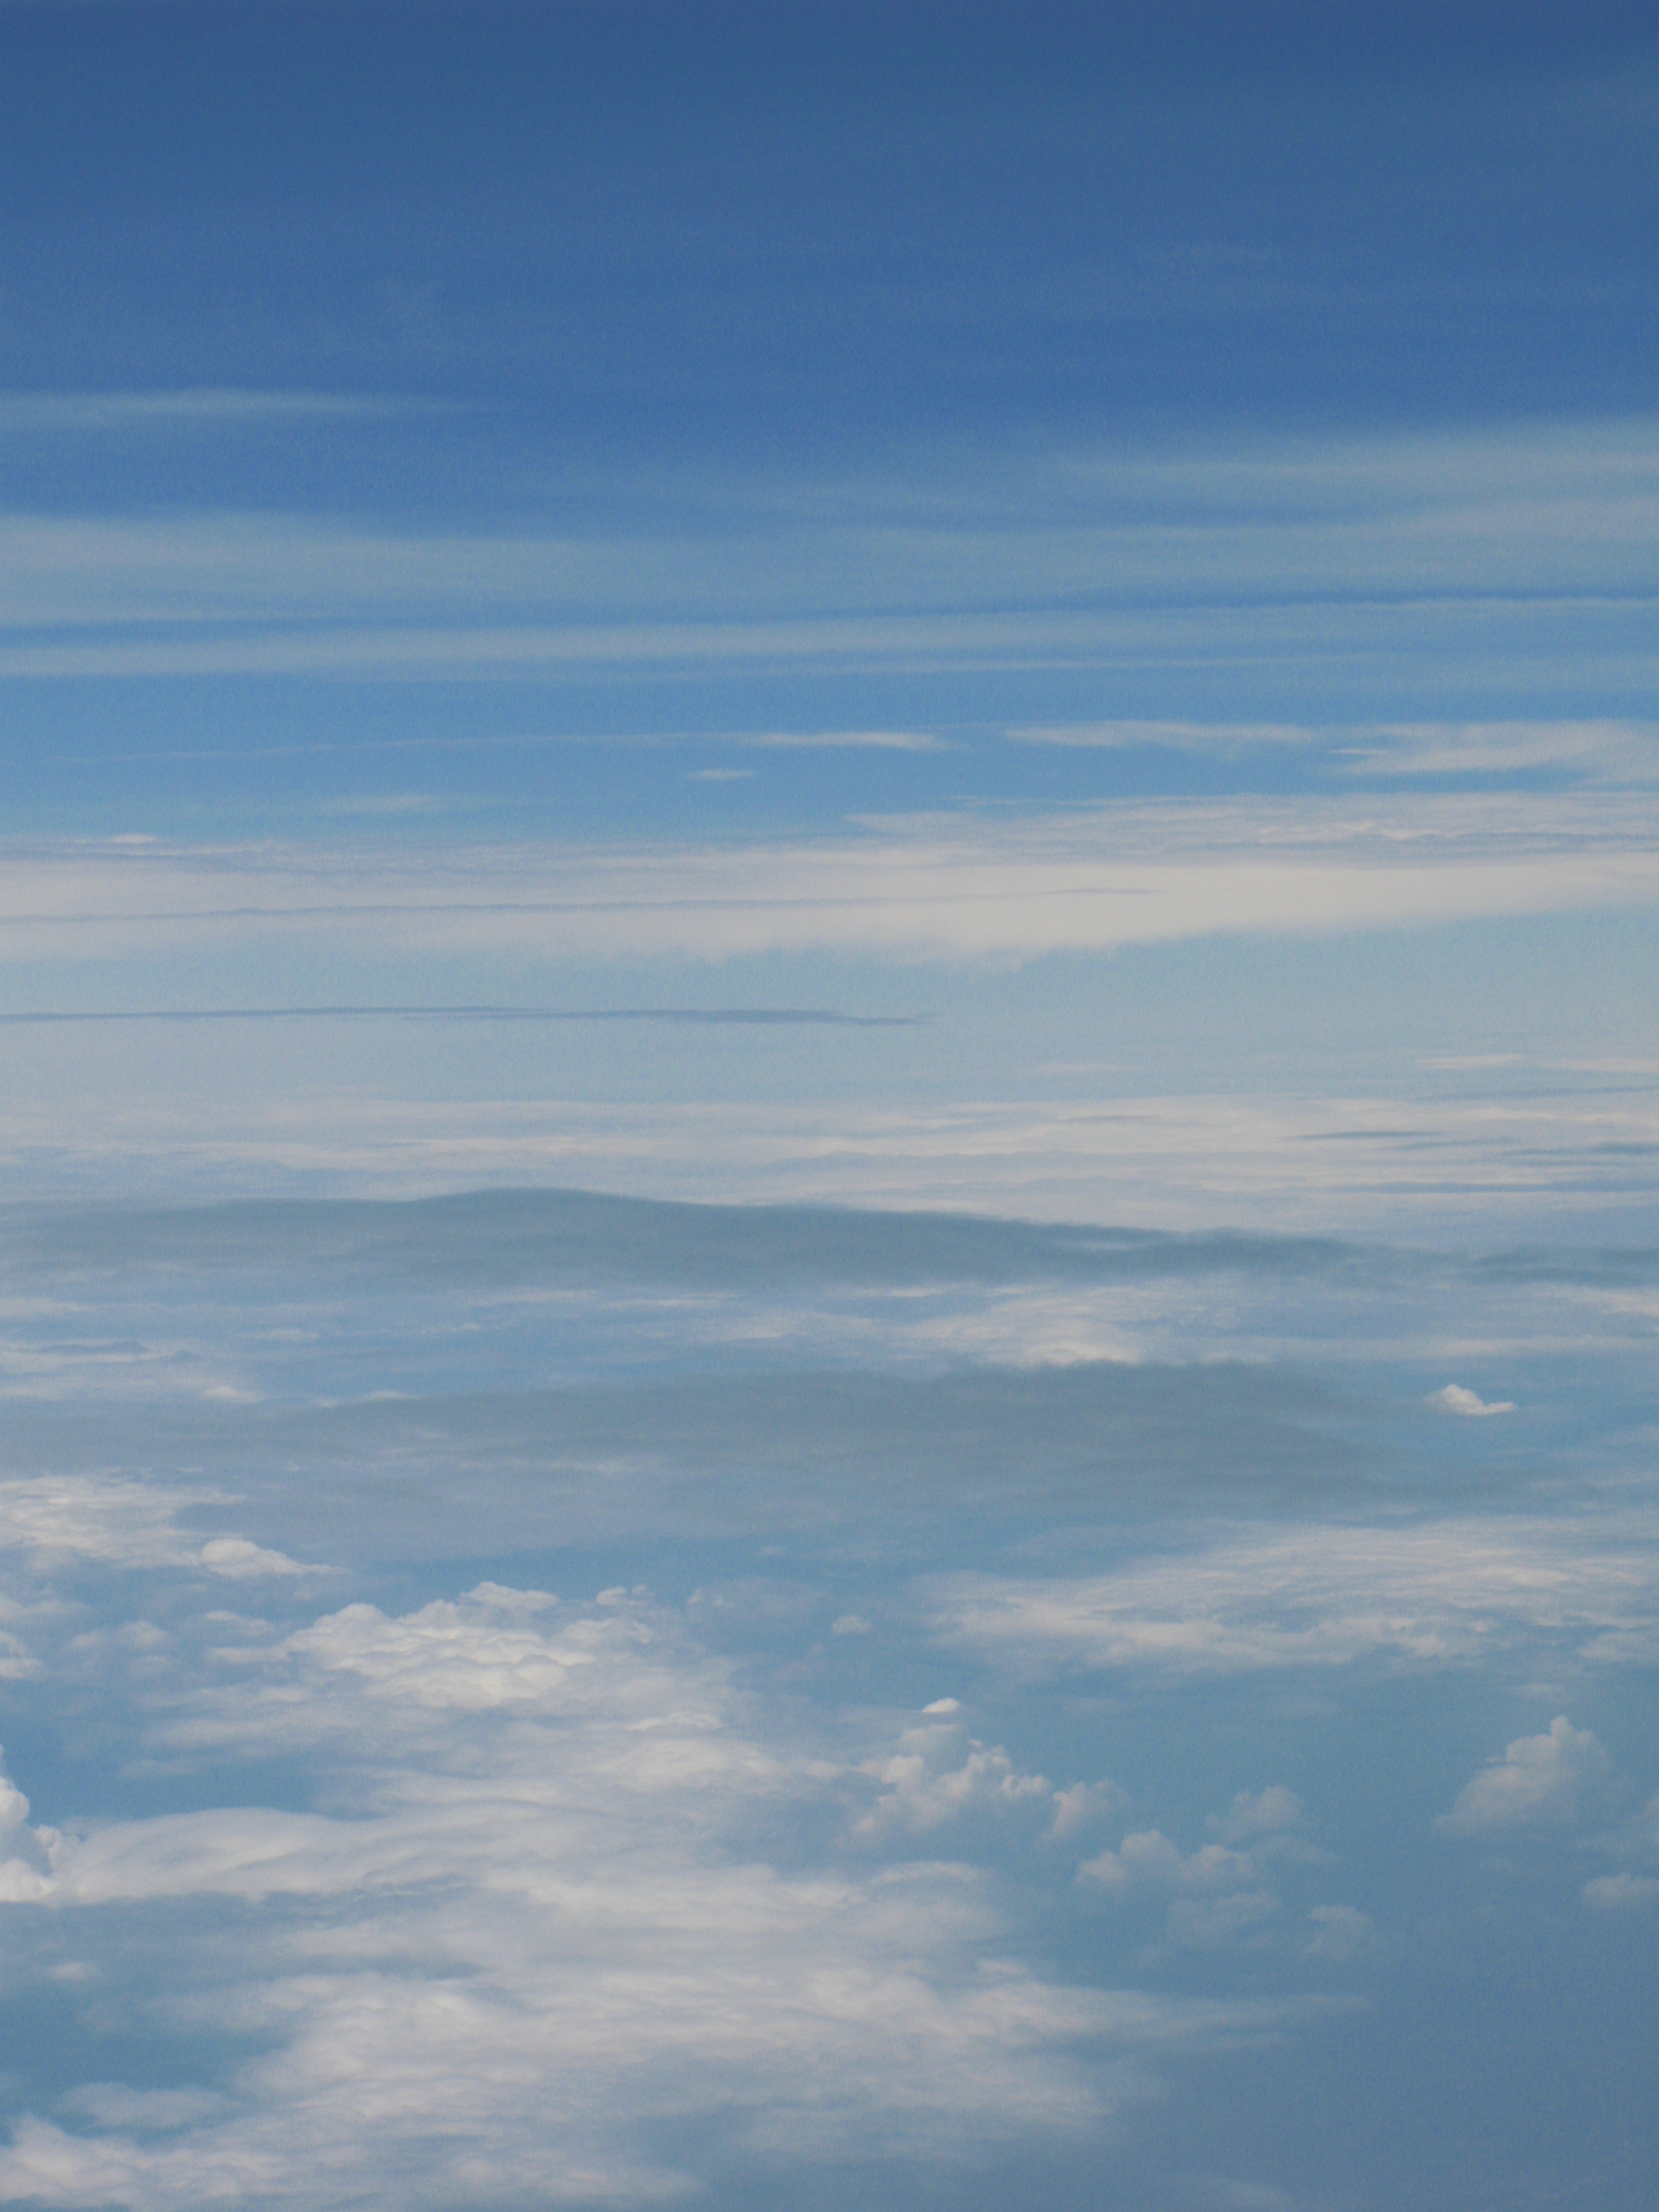
sea, horizon, cloud, sky, sunlight, dawn, atmosphere, dusk, daytime, reflection, high, cumulus, blue, plain, clouds, hires, hi, res, g7, meteorological phenomenon, atmosphere of earth